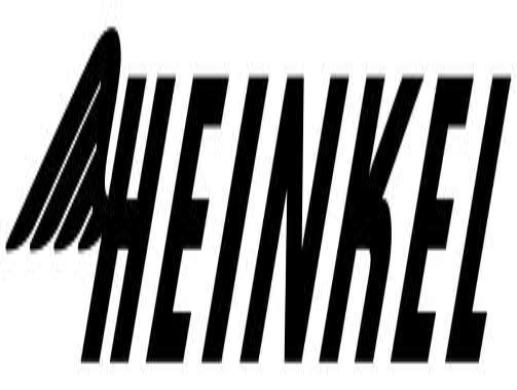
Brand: Heinkel
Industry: Transportation